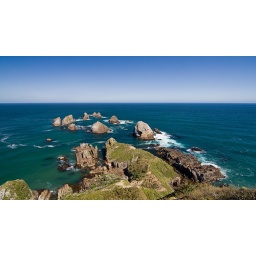
southmost tip of new zealand; windy spot, but i loved just standing there watching the water crash around the rocks